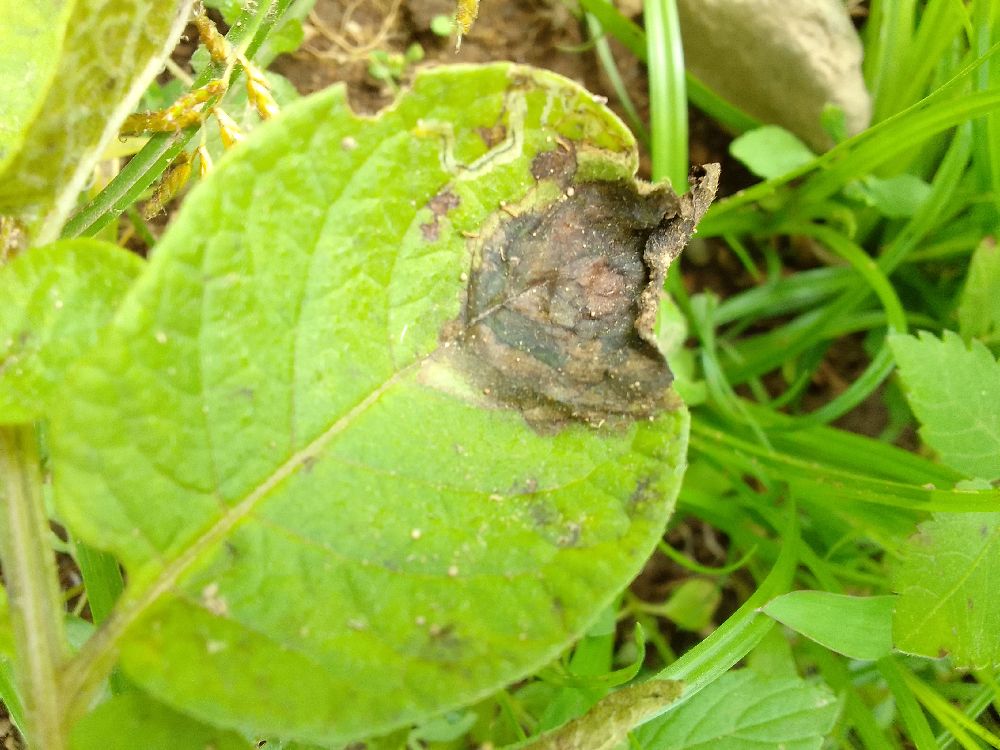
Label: Late blight